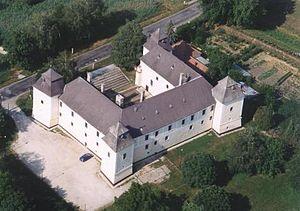
Egervár est un village et une commune du comitat de Zala en Hongrie.